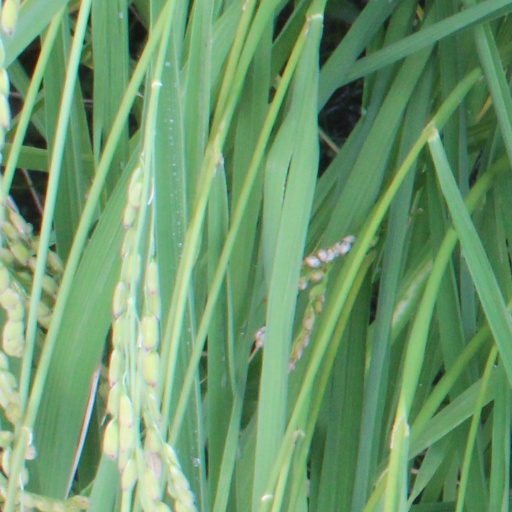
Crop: rice